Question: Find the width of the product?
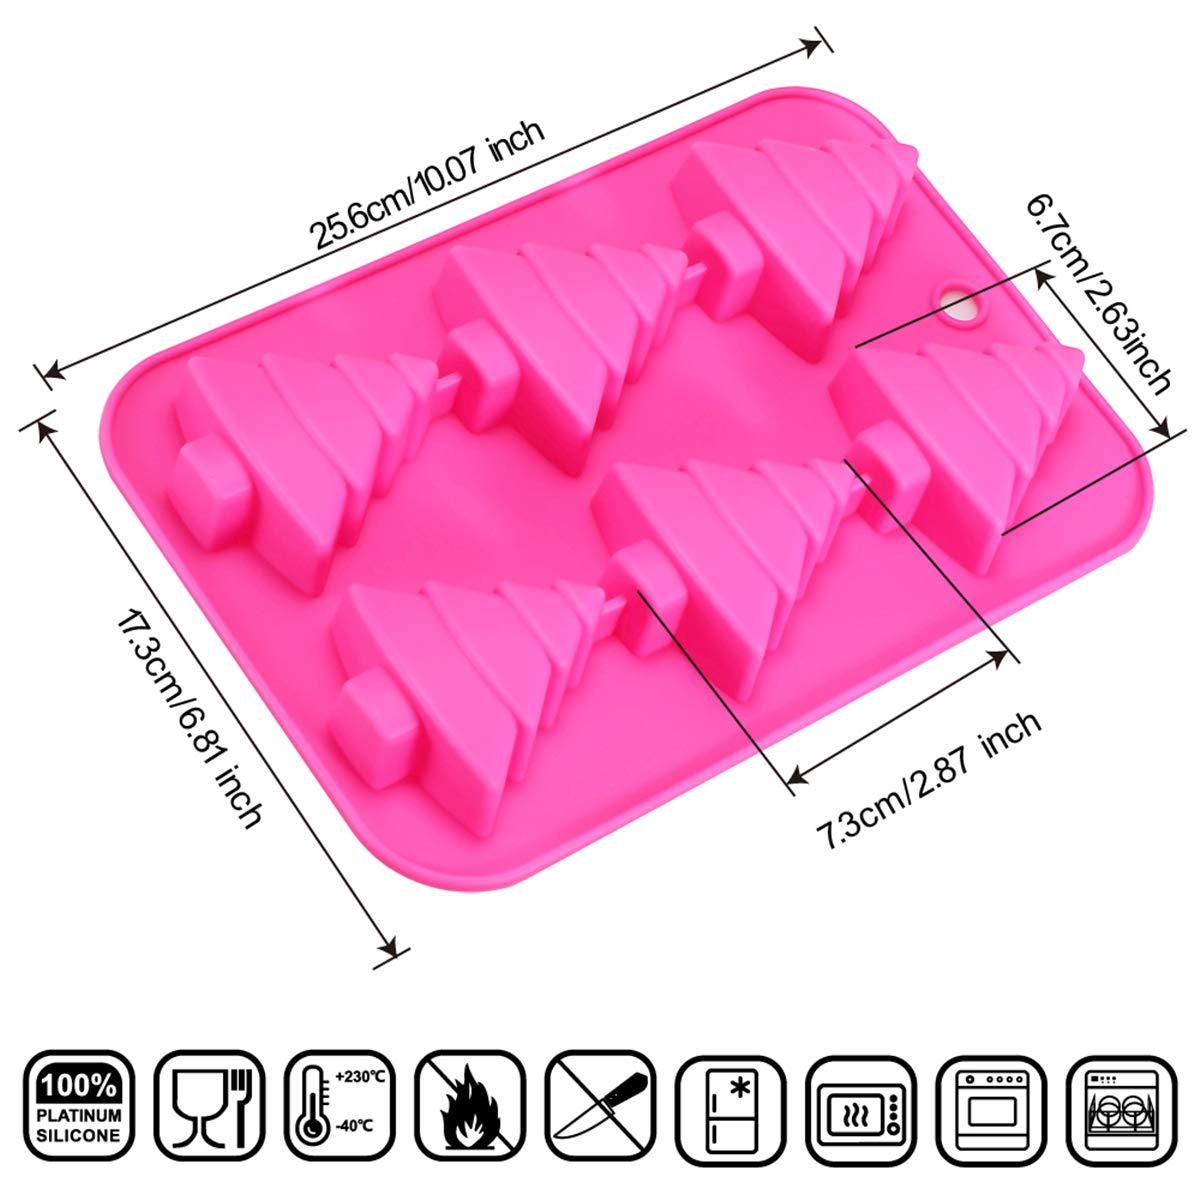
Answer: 17.3 centimetre